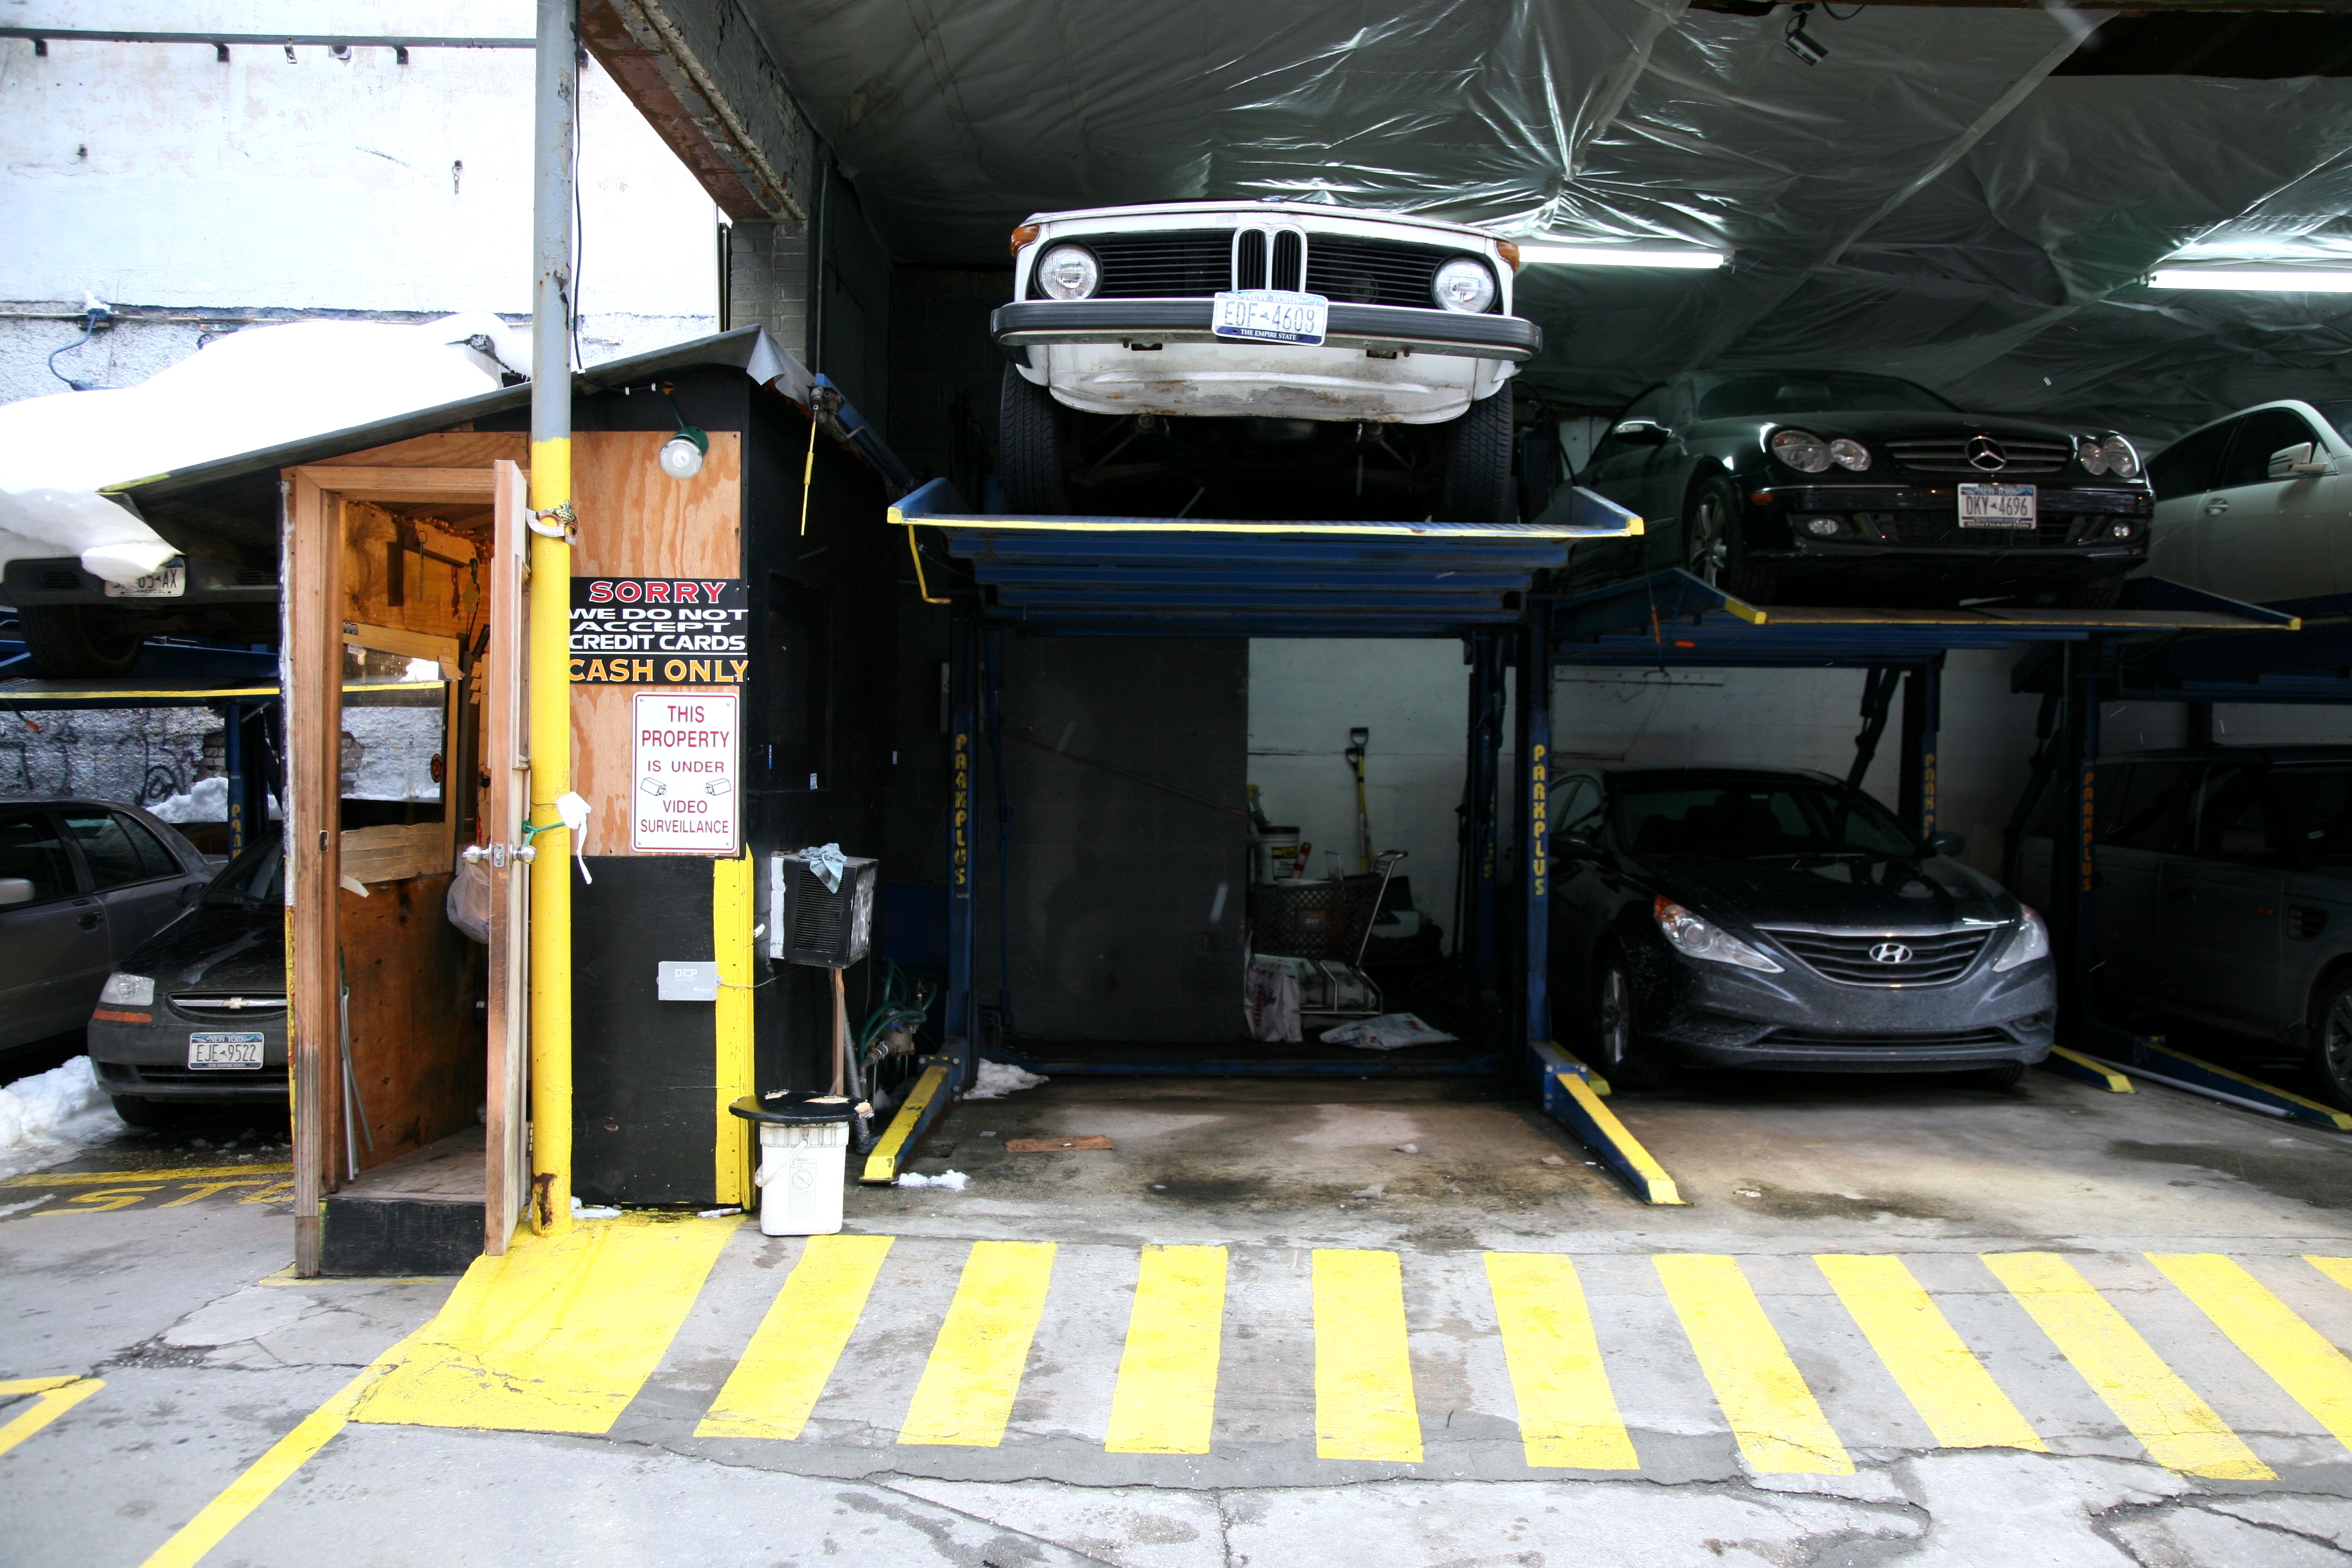
car, van, parking, manhattan, transport, vehicle, nyc, parking lot, public transport, newyork, newyorkcity, ny, urbanlandscape, automobile make, automotive exterior, automobile repair shop